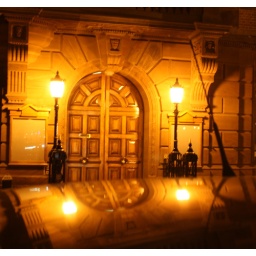
The lights are reflected in the roof of my car